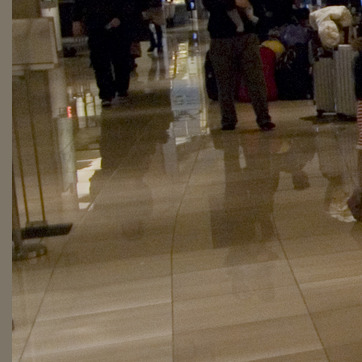
Material: tile